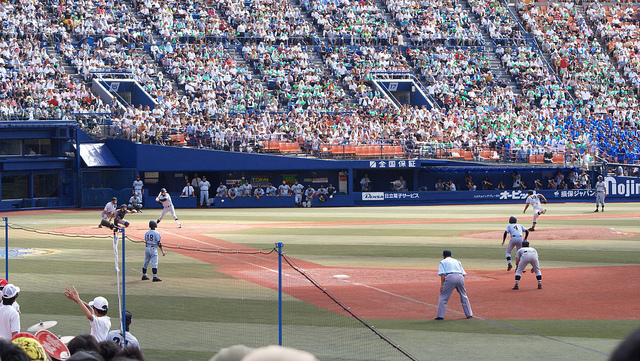
hình ảnh của một trận đấu bóng chày đang được diễn ra